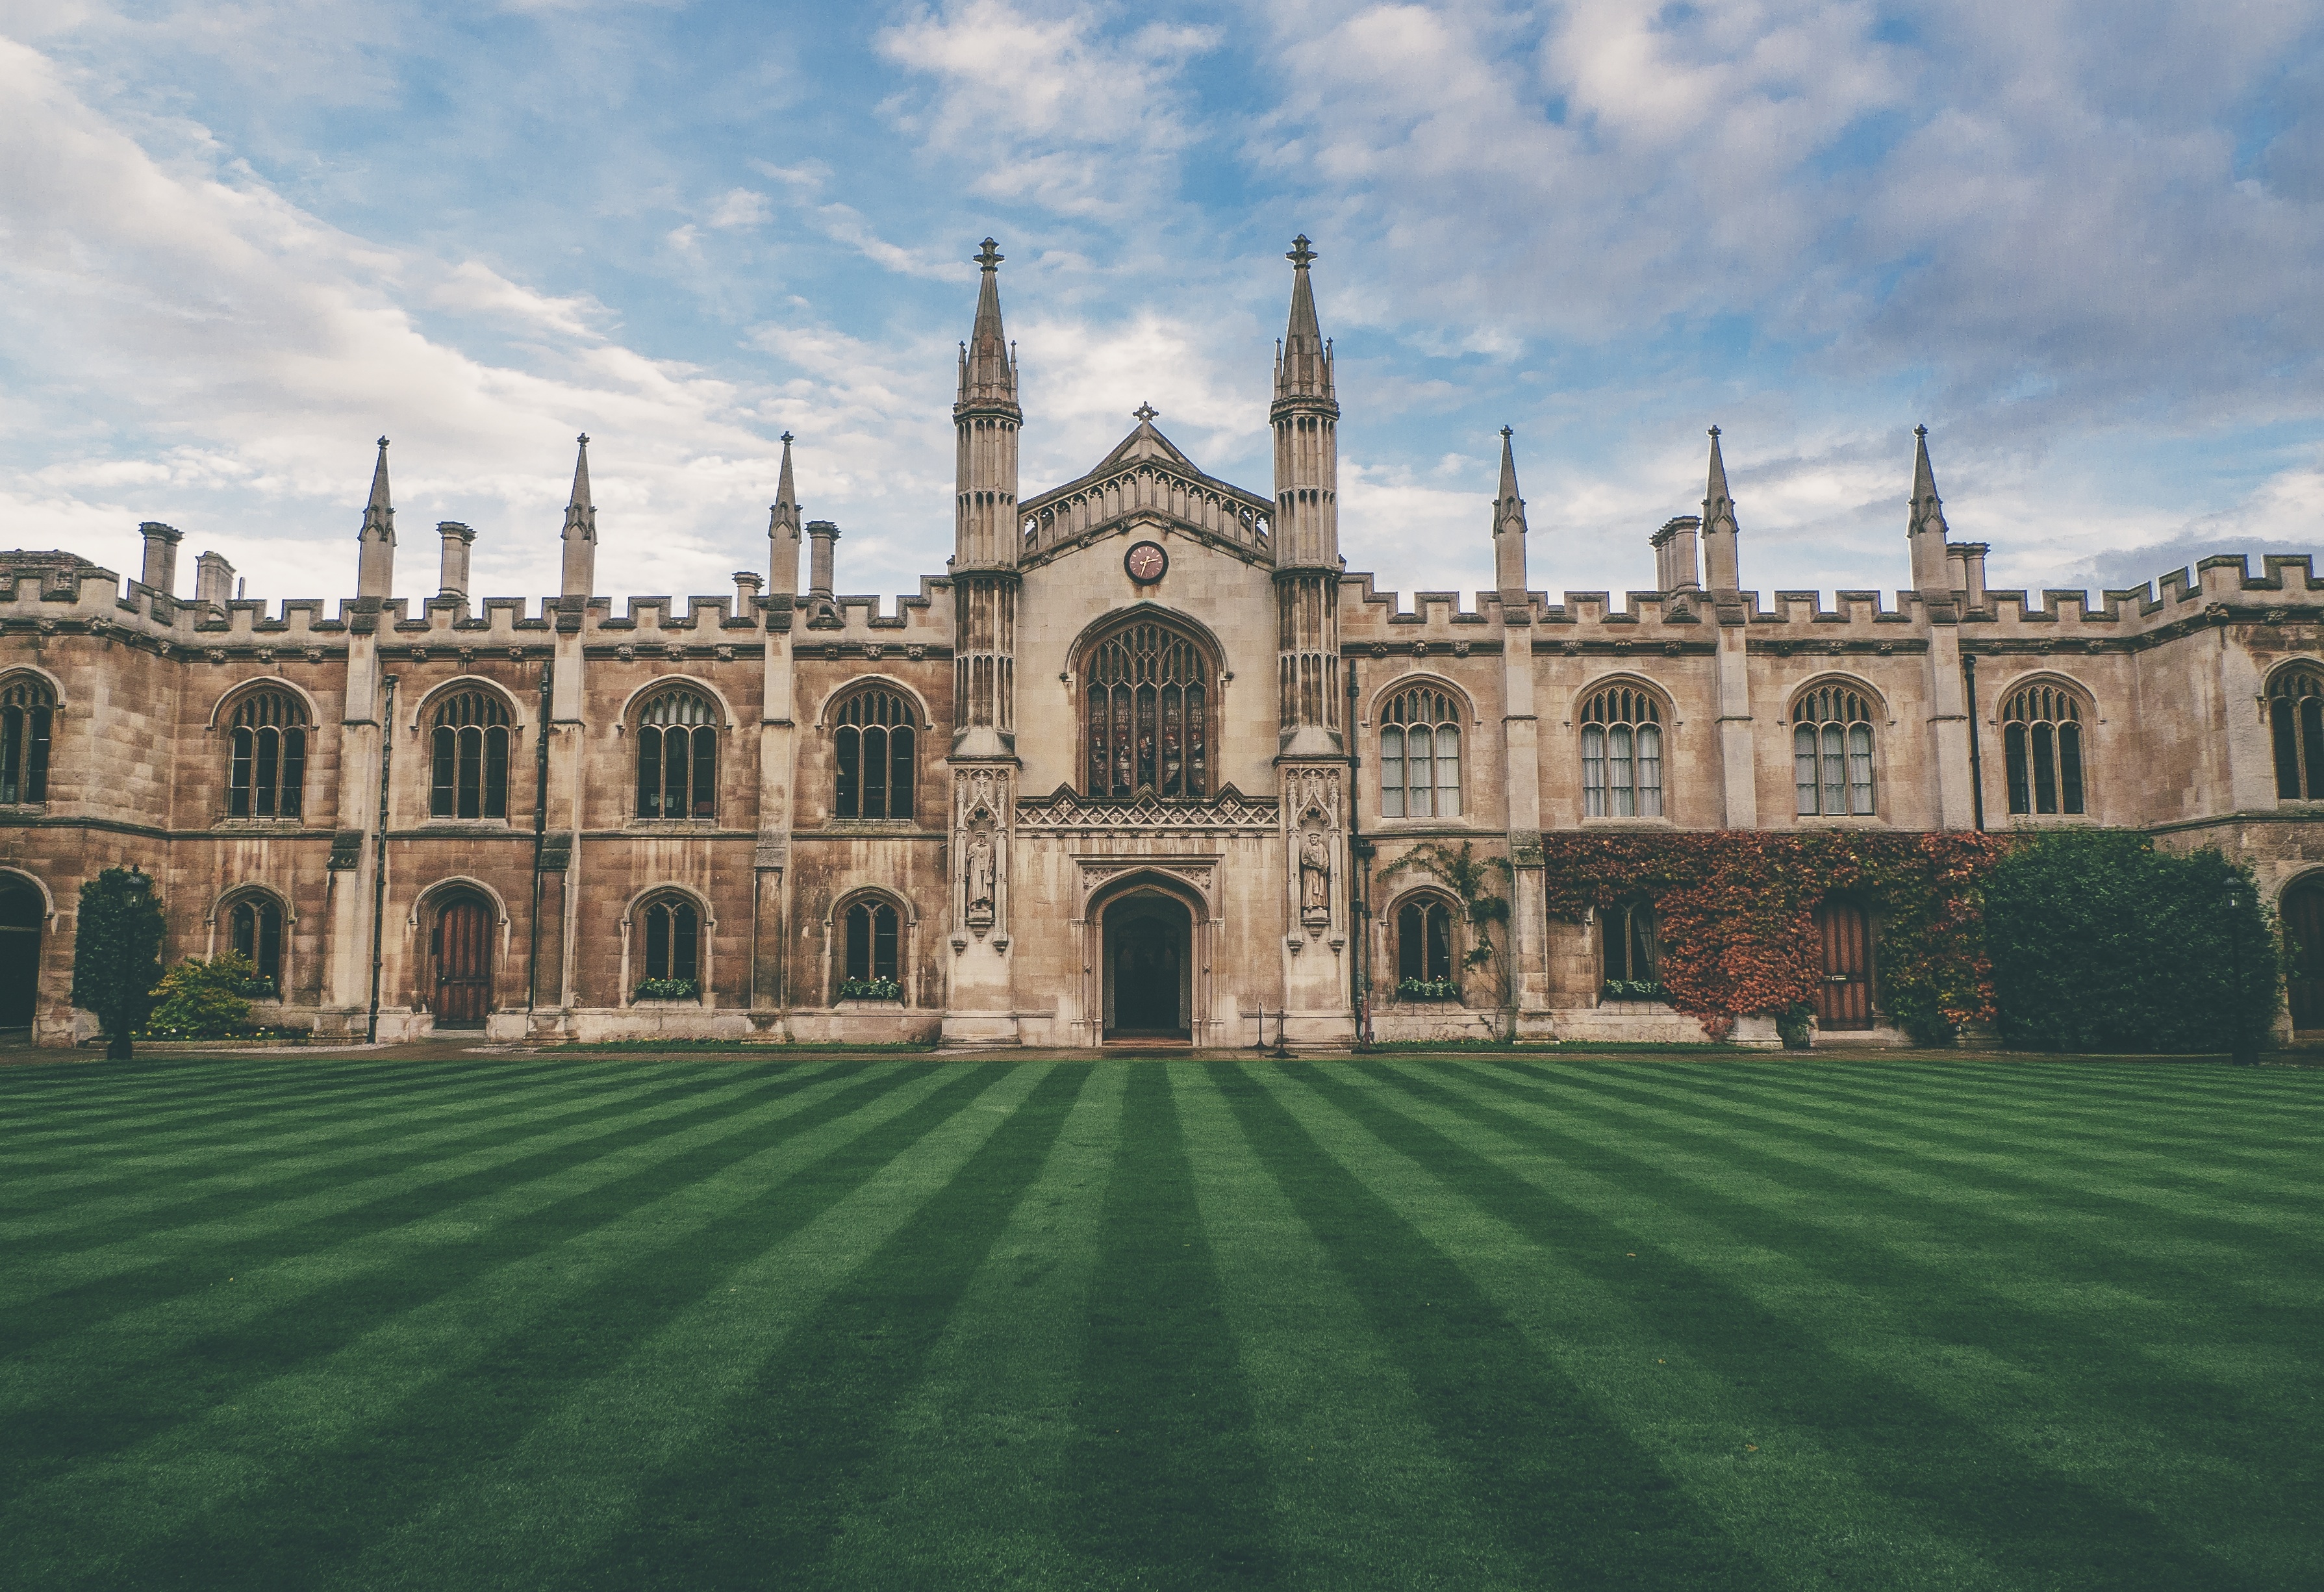
architecture, mansion, building, chateau, palace, old, landmark, cathedral, place of worship, monastery, abbey, estate, stately home, historic site